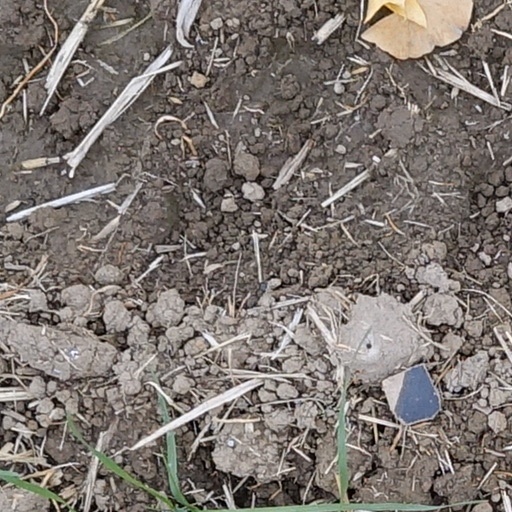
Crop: wheat